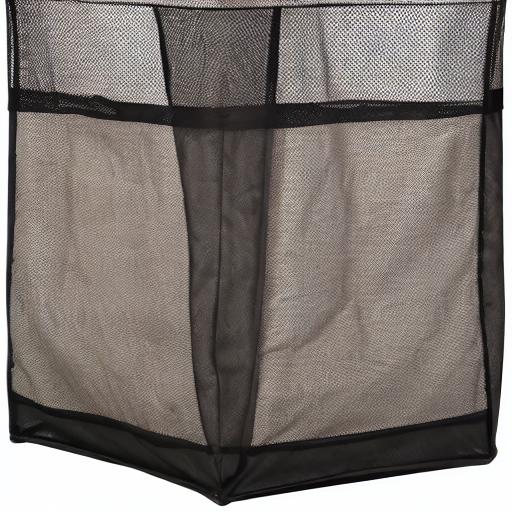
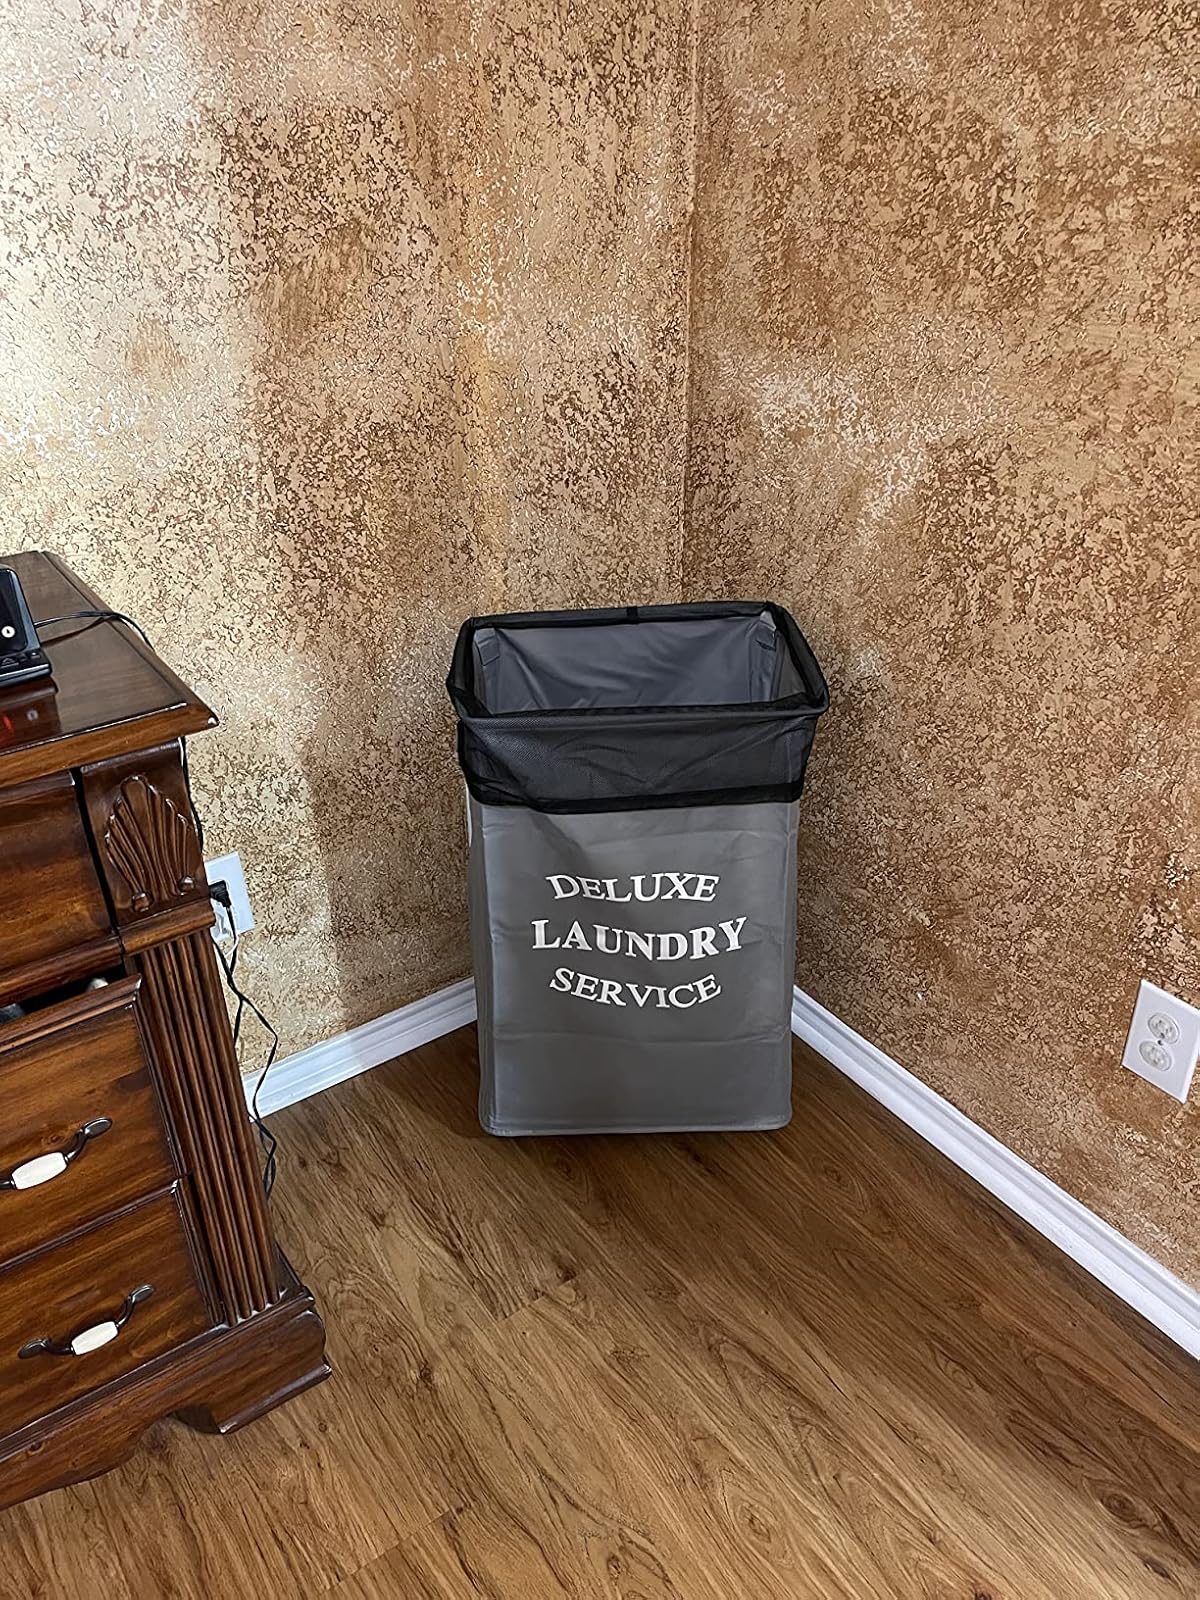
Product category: items_hamper
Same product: no